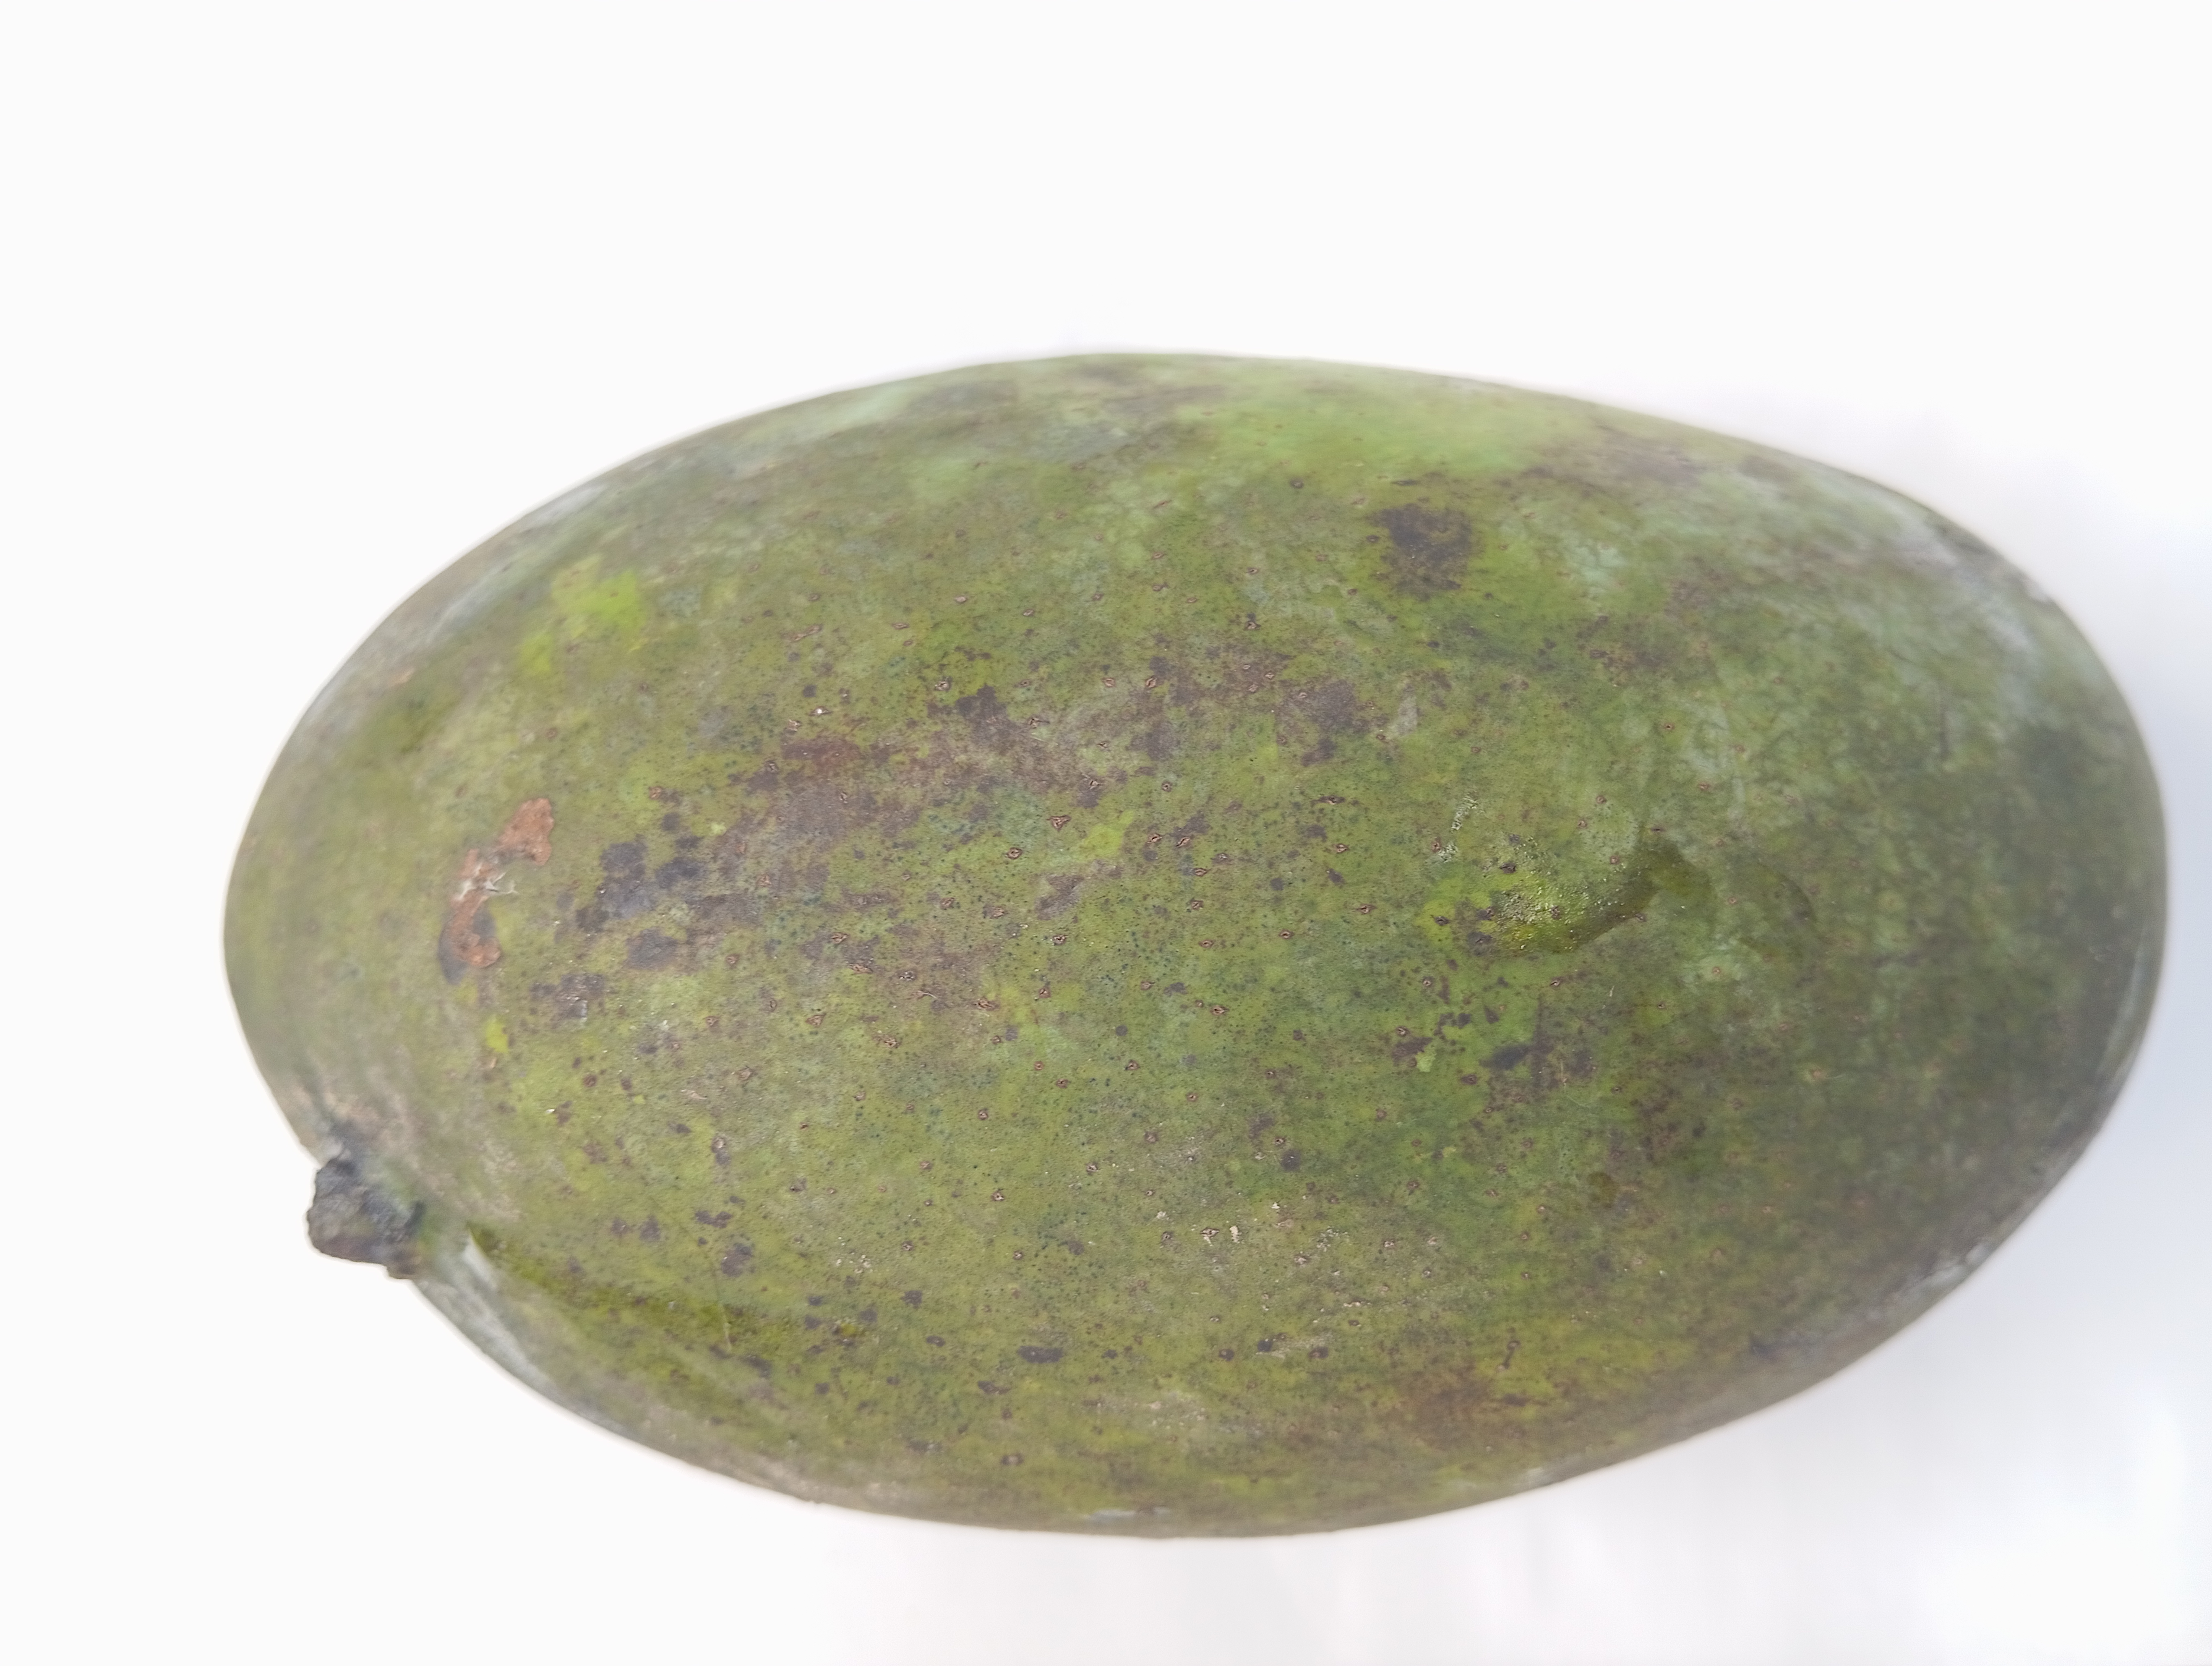
Mango variety: Fazli